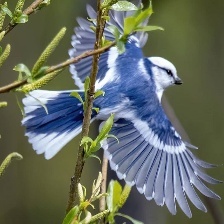
Species: AZURE TIT
Scientific name: CYANISTES CYANUS